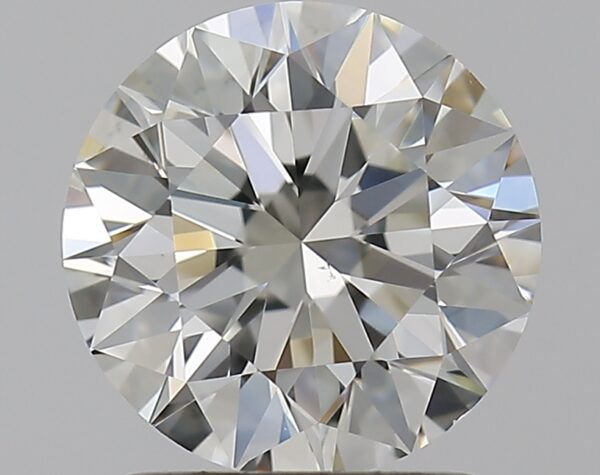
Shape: round
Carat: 1.51
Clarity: VS1
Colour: J
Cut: EX
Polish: EX
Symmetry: EX
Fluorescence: M
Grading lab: GIA
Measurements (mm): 7.25 x 7.3 x 4.58